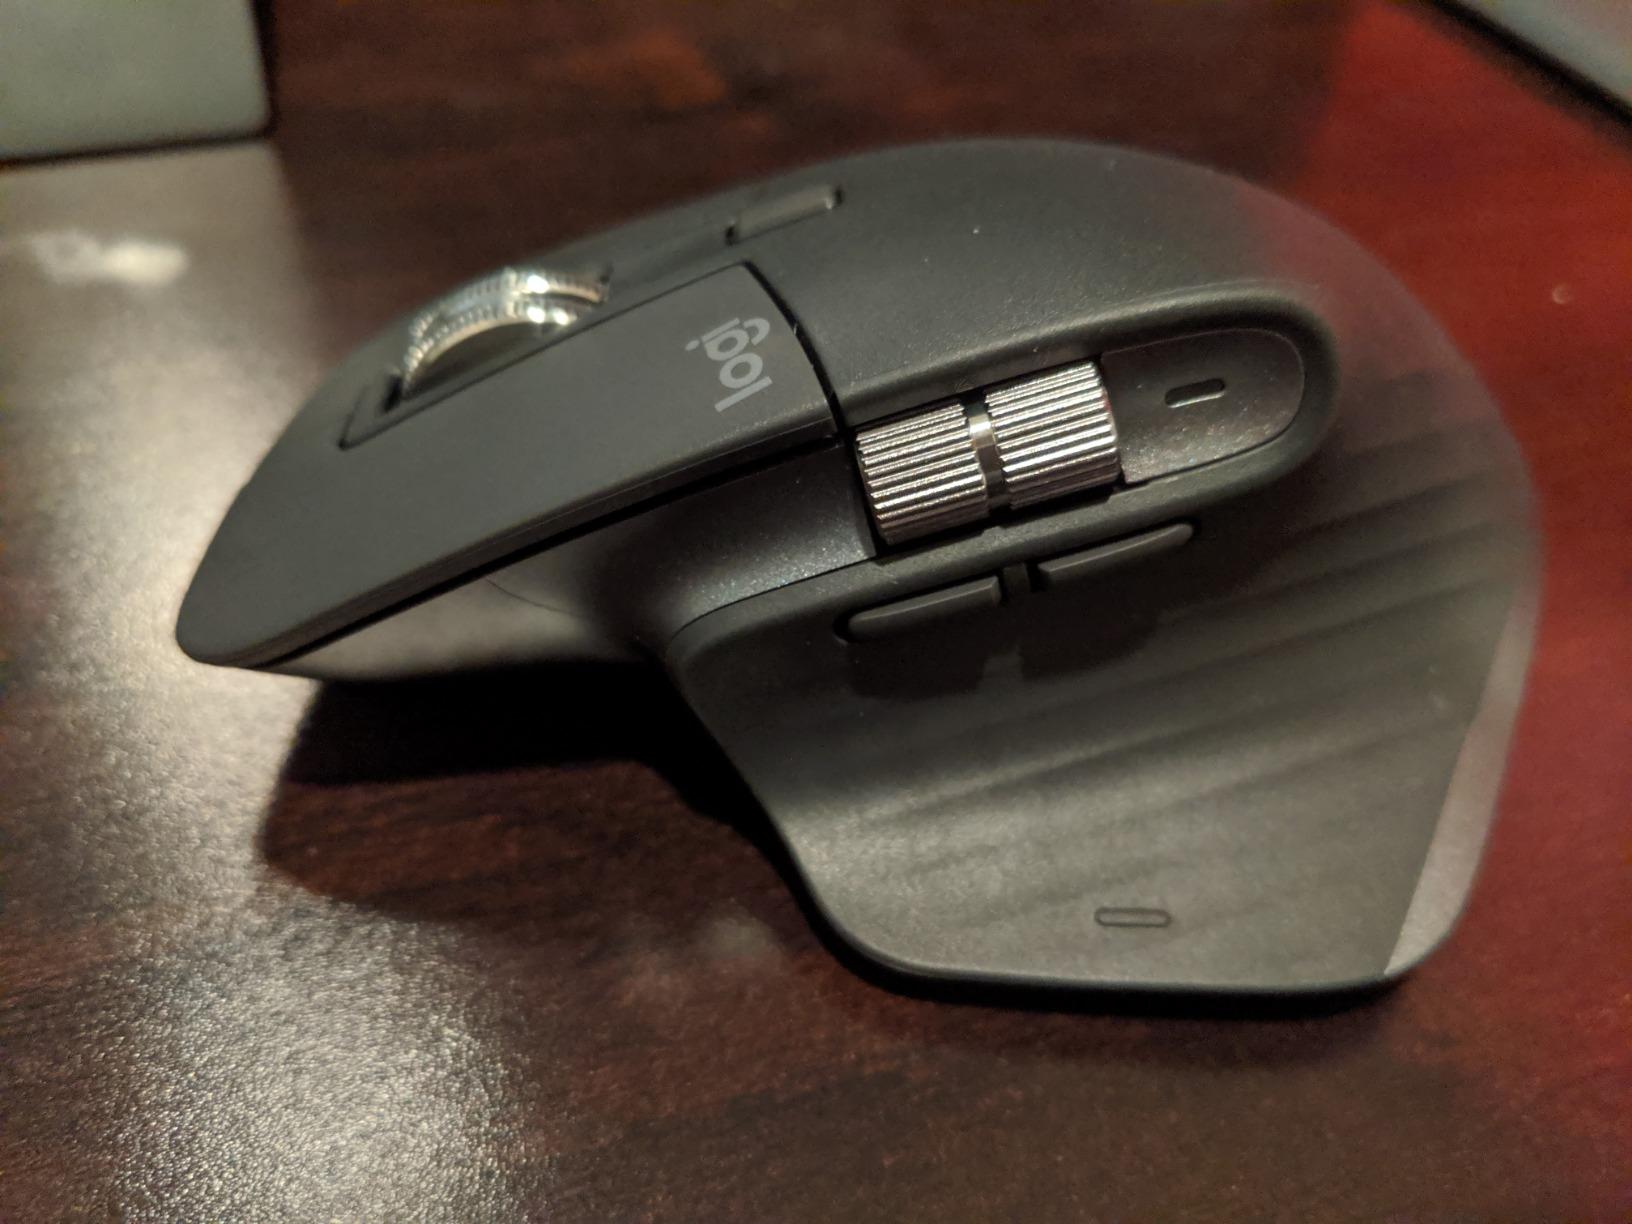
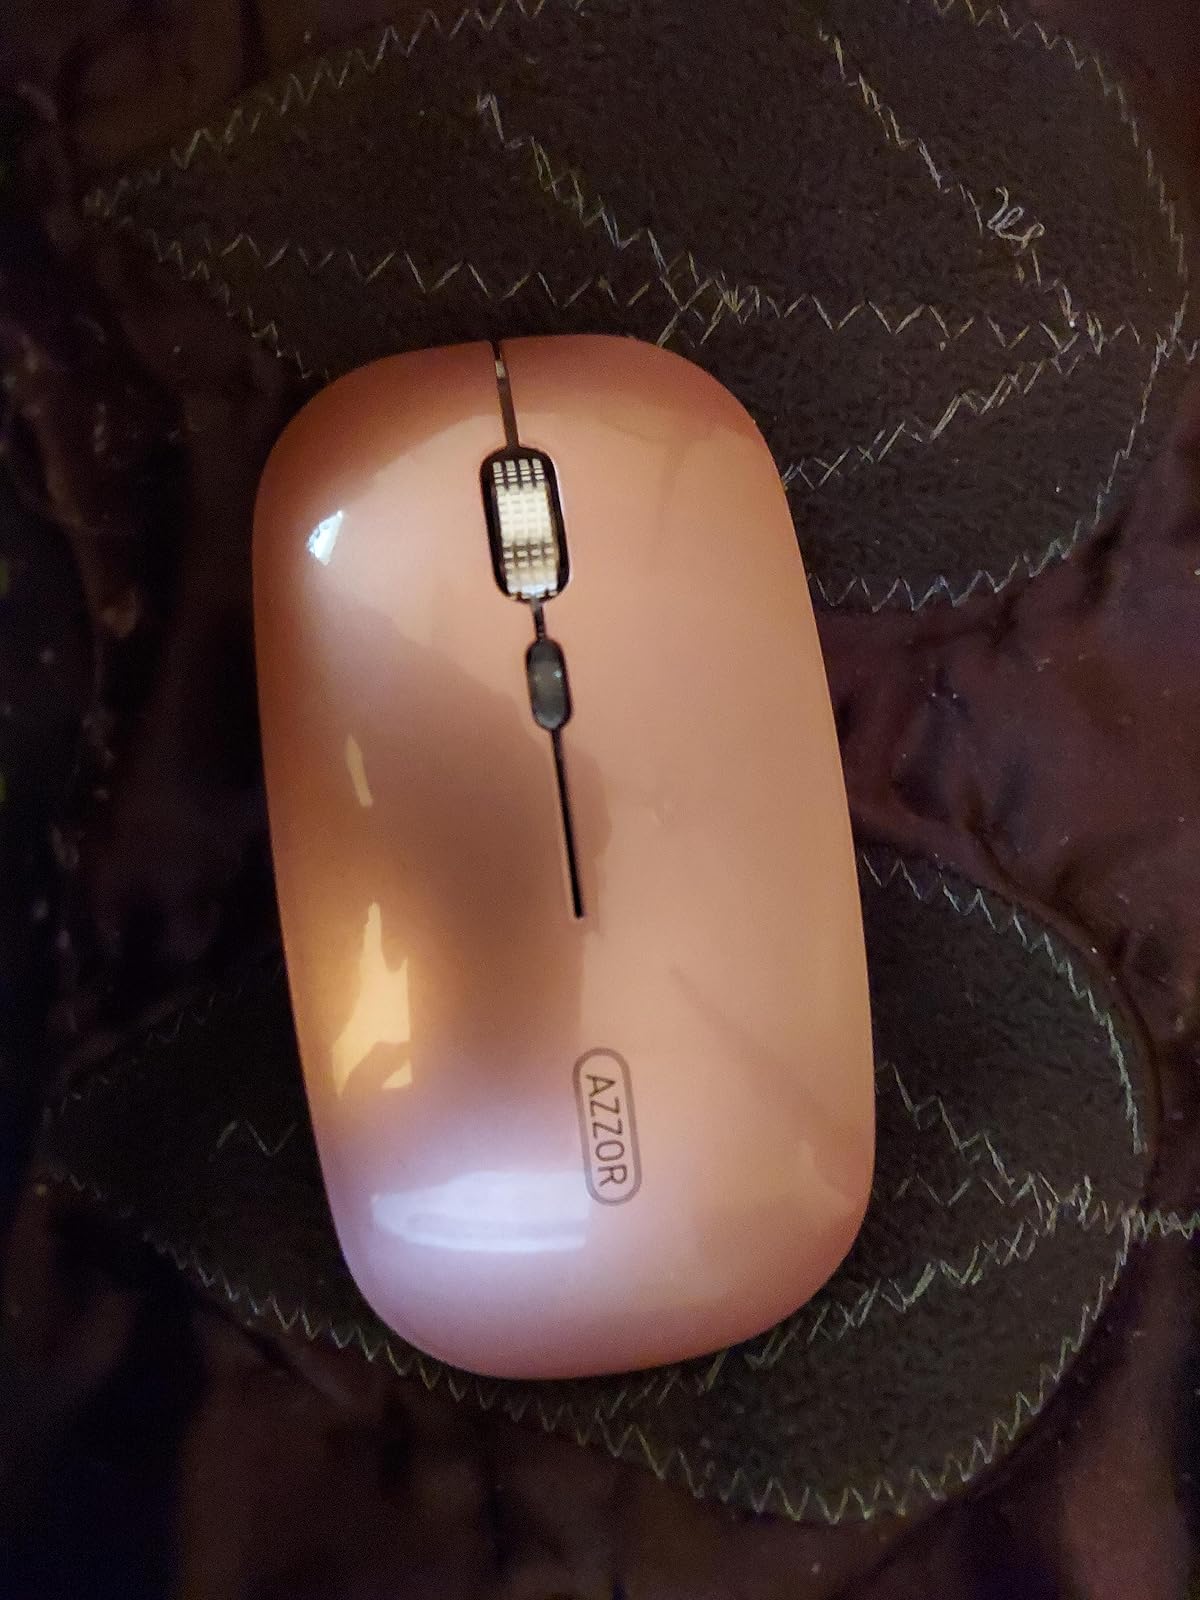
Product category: mouse
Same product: no